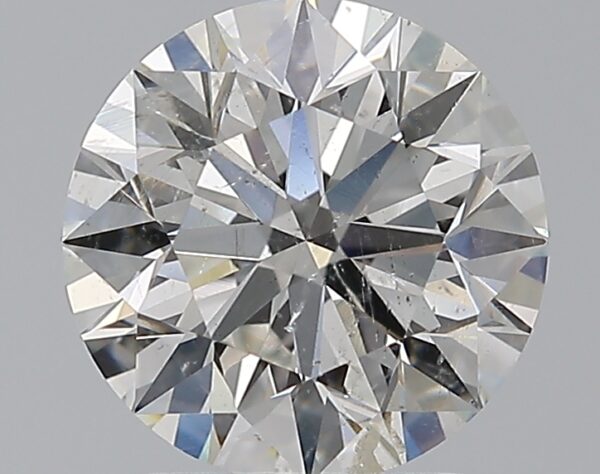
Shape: round
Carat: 1.79
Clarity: SI2
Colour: G
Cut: EX
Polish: EX
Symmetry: EX
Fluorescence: N
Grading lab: GIA
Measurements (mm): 7.74 x 7.76 x 4.84